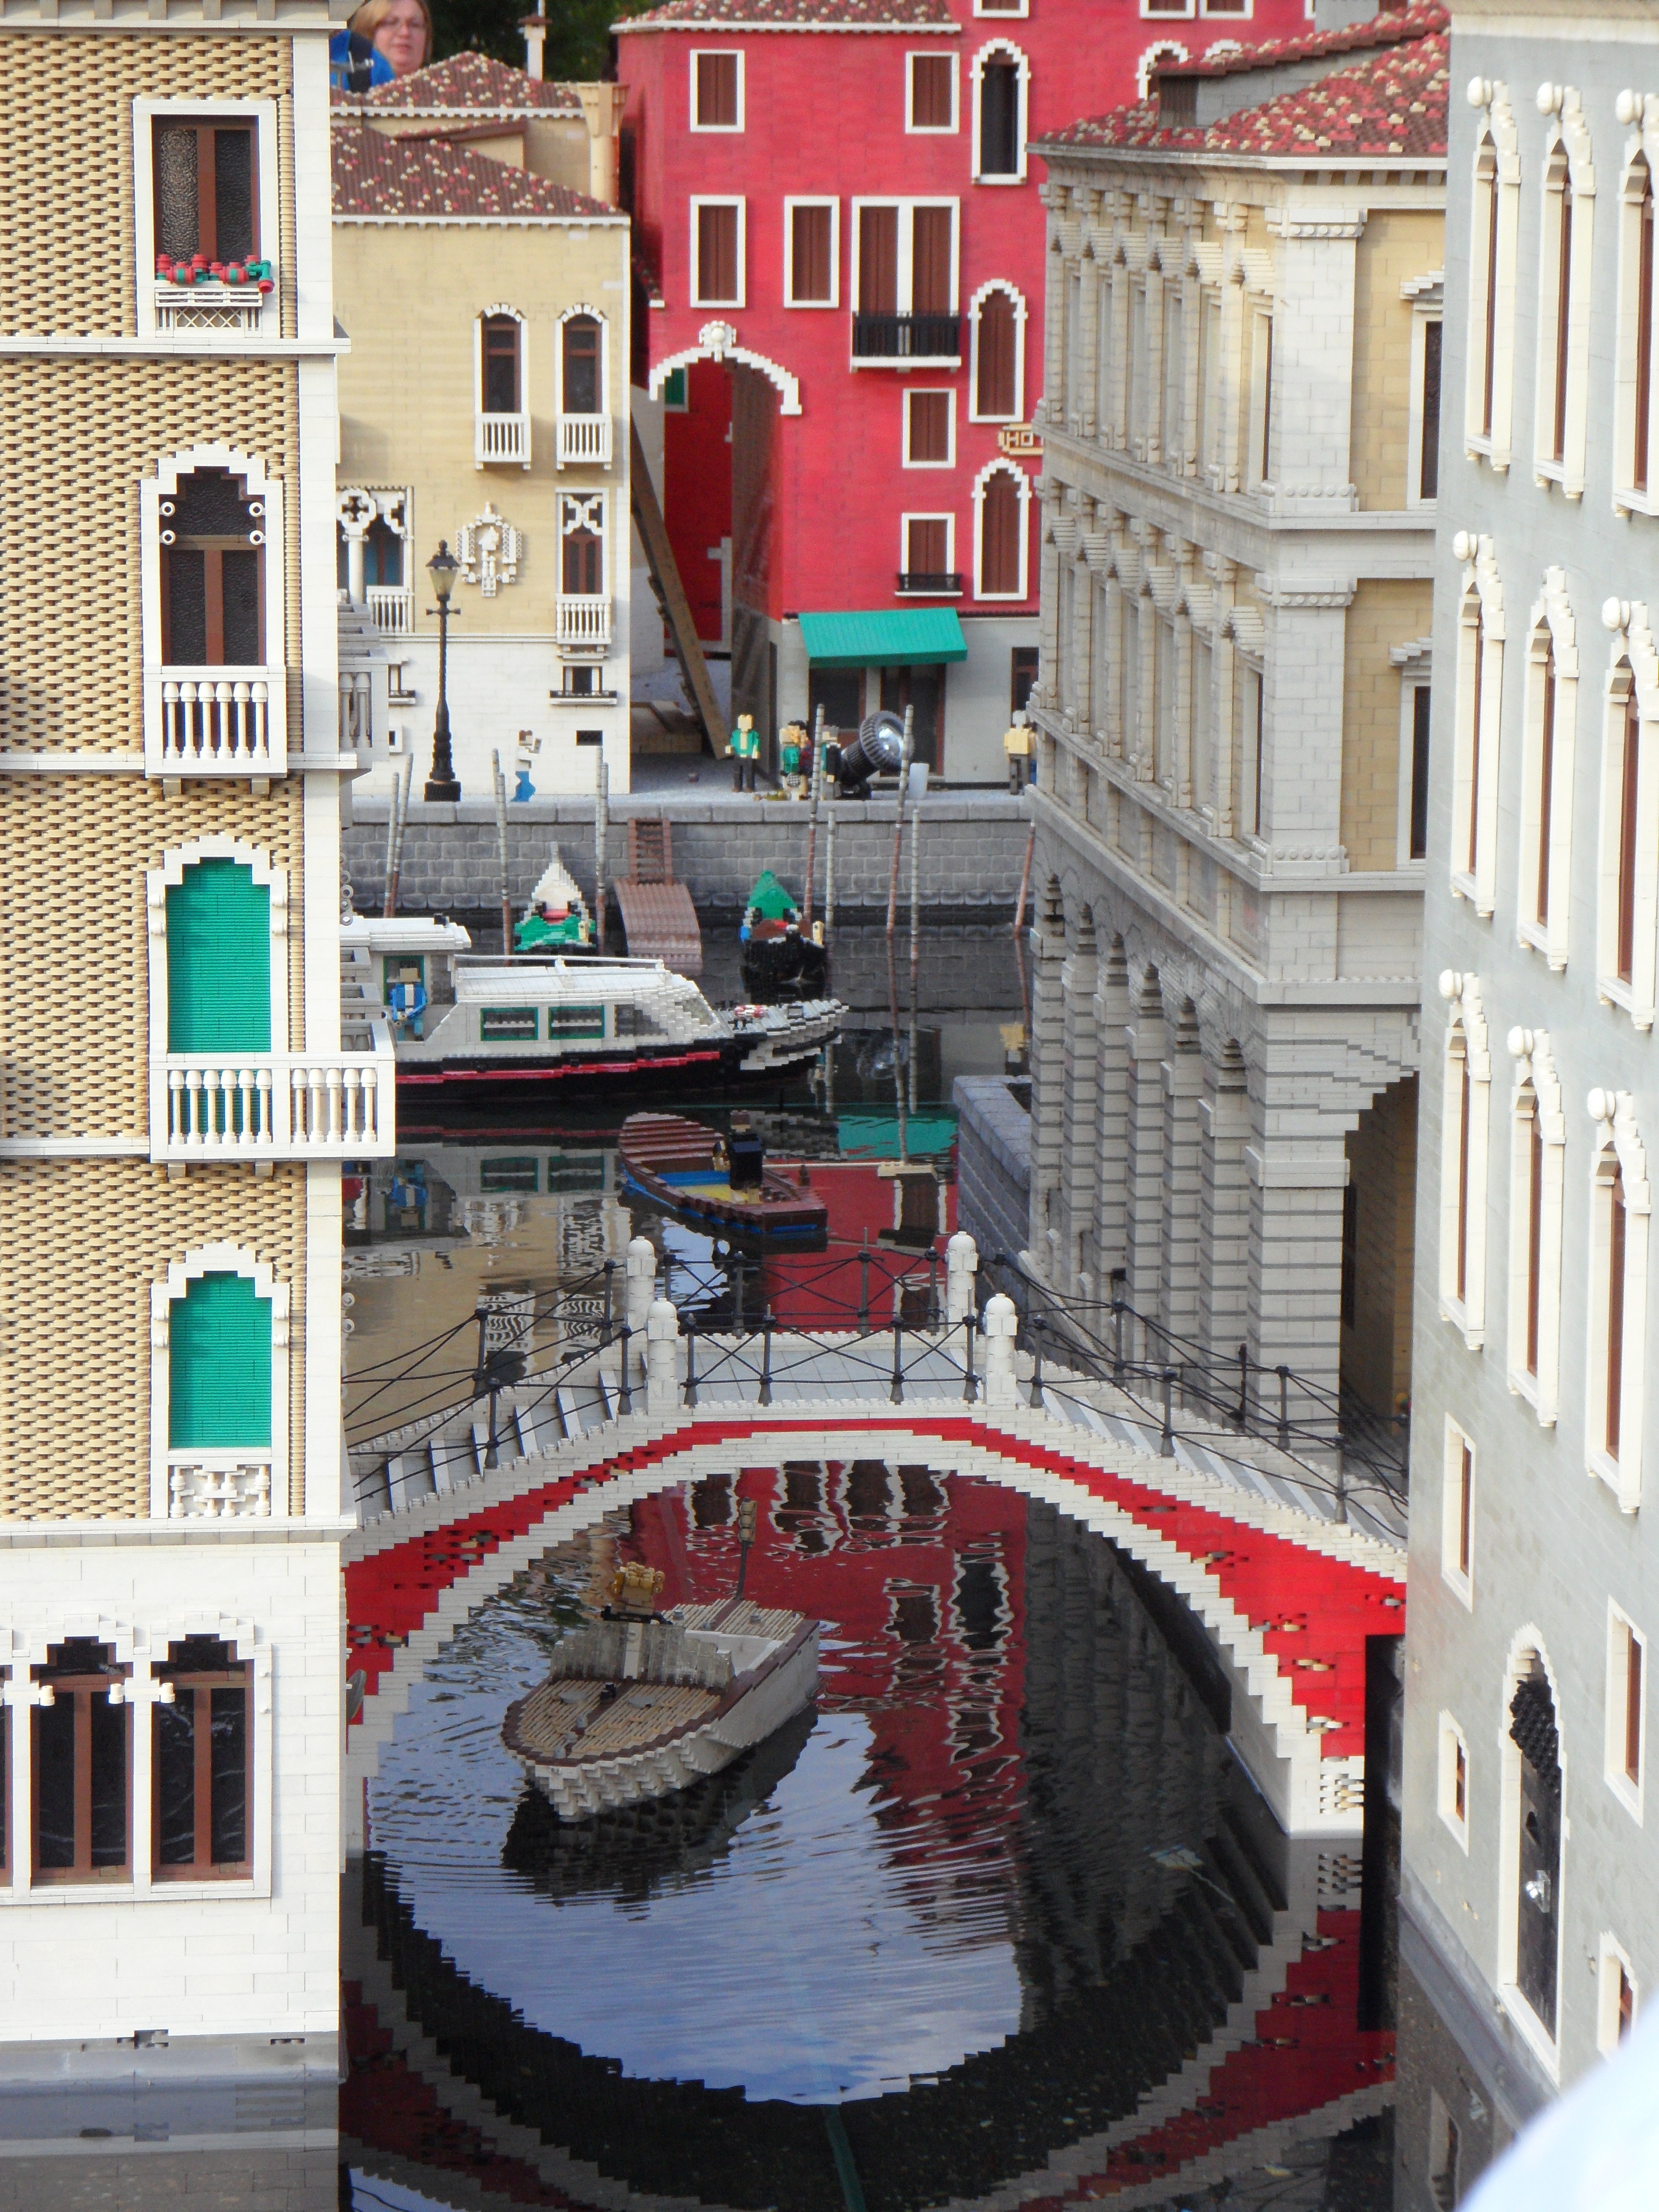
road, street, town, building, facade, venice, waterway, children, toys, lego, replica, legoland, lego blocks, building blocks, from lego, urban area, mini world